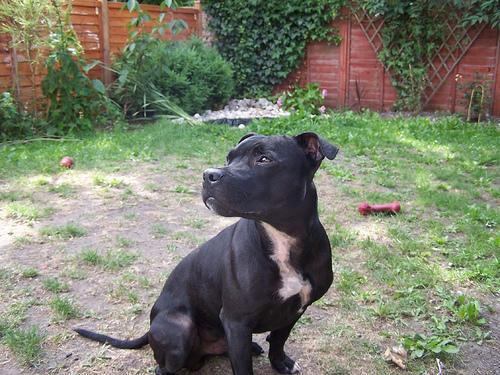
staffordshire bull terrier